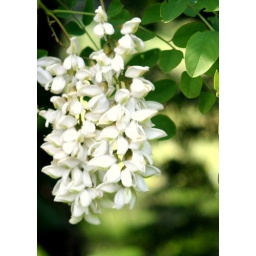
This beautiful white flower in our garden is from the.25 meter high Acacia......